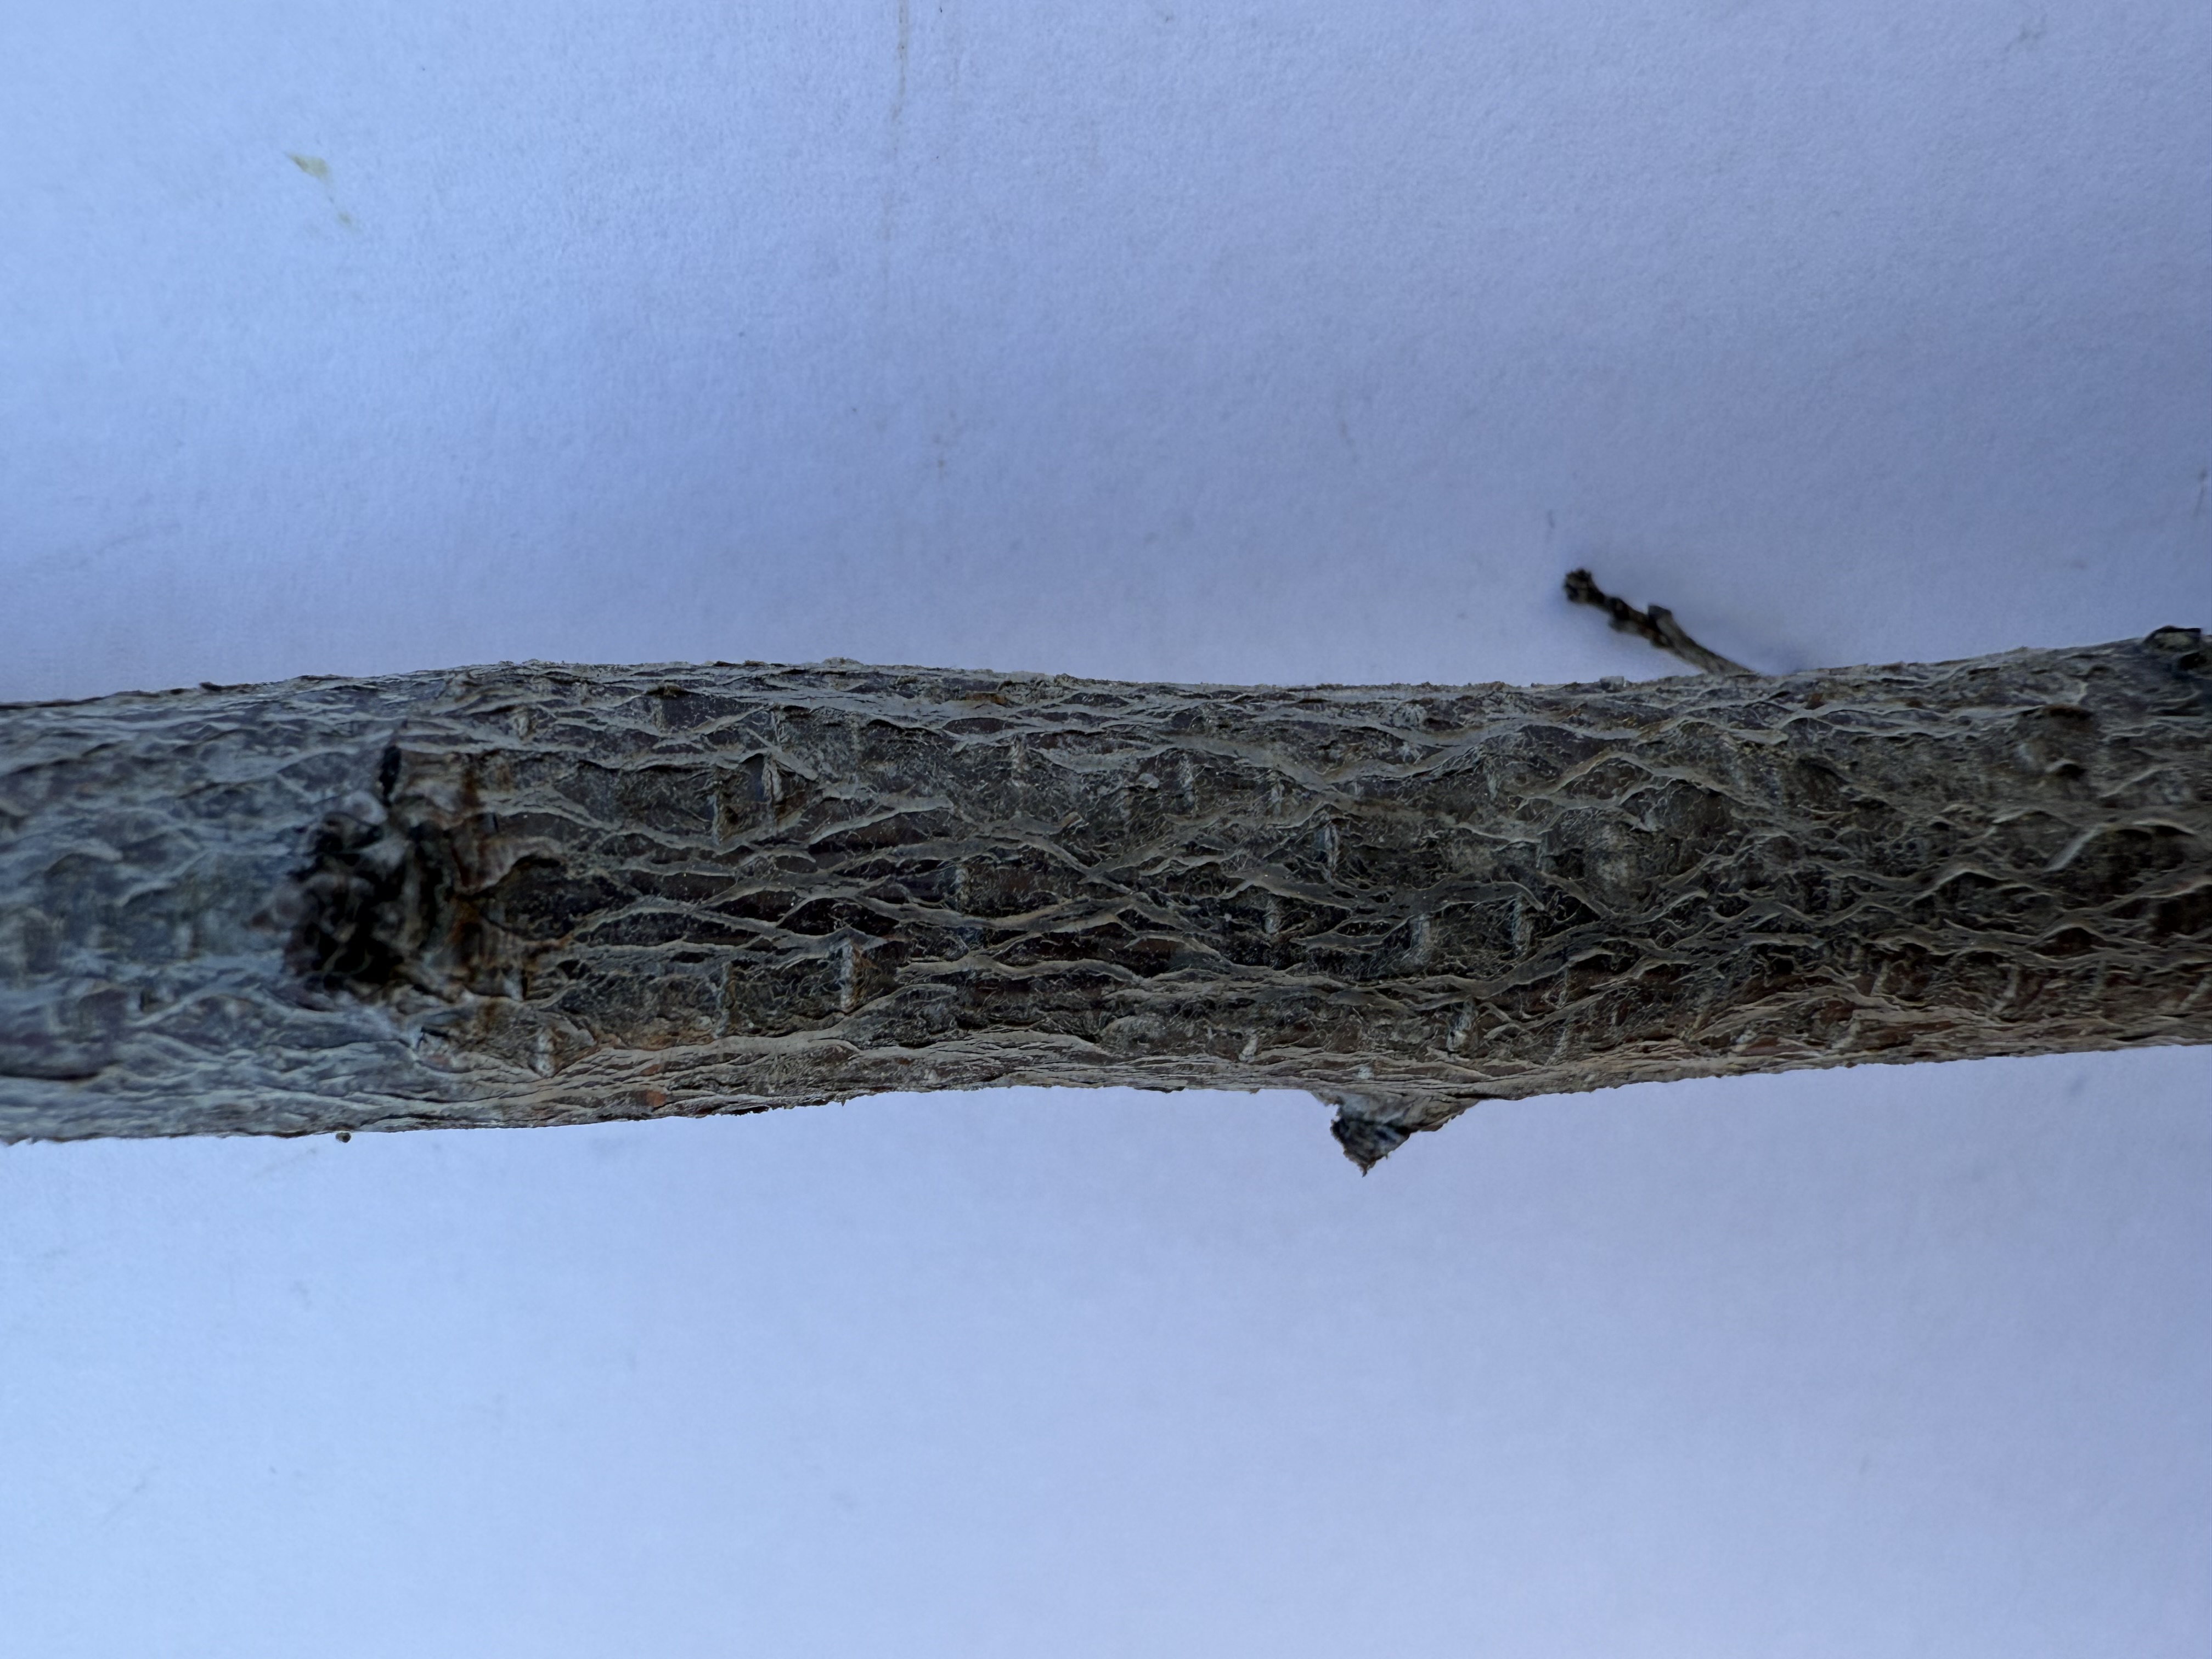
Variety: Angeleno Plum